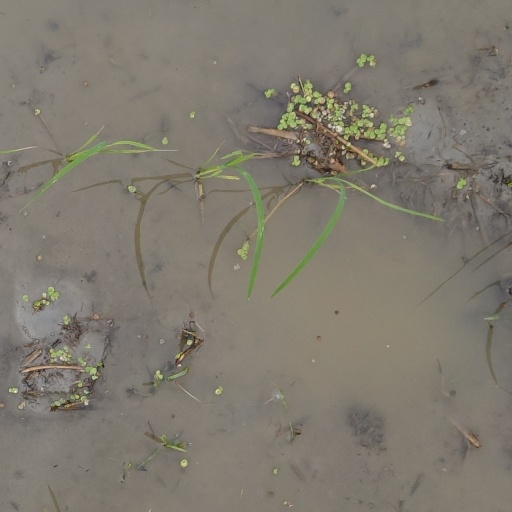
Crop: rice